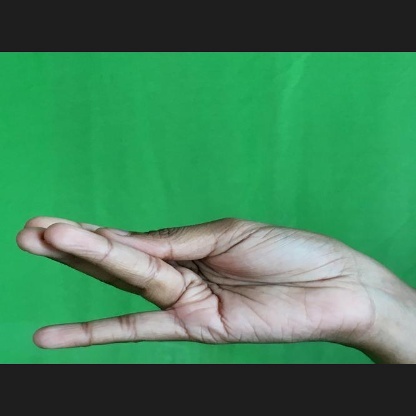
Mudra: Chaturam